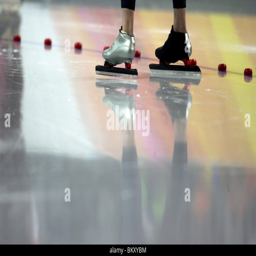
skater standing on the ice ready for racing